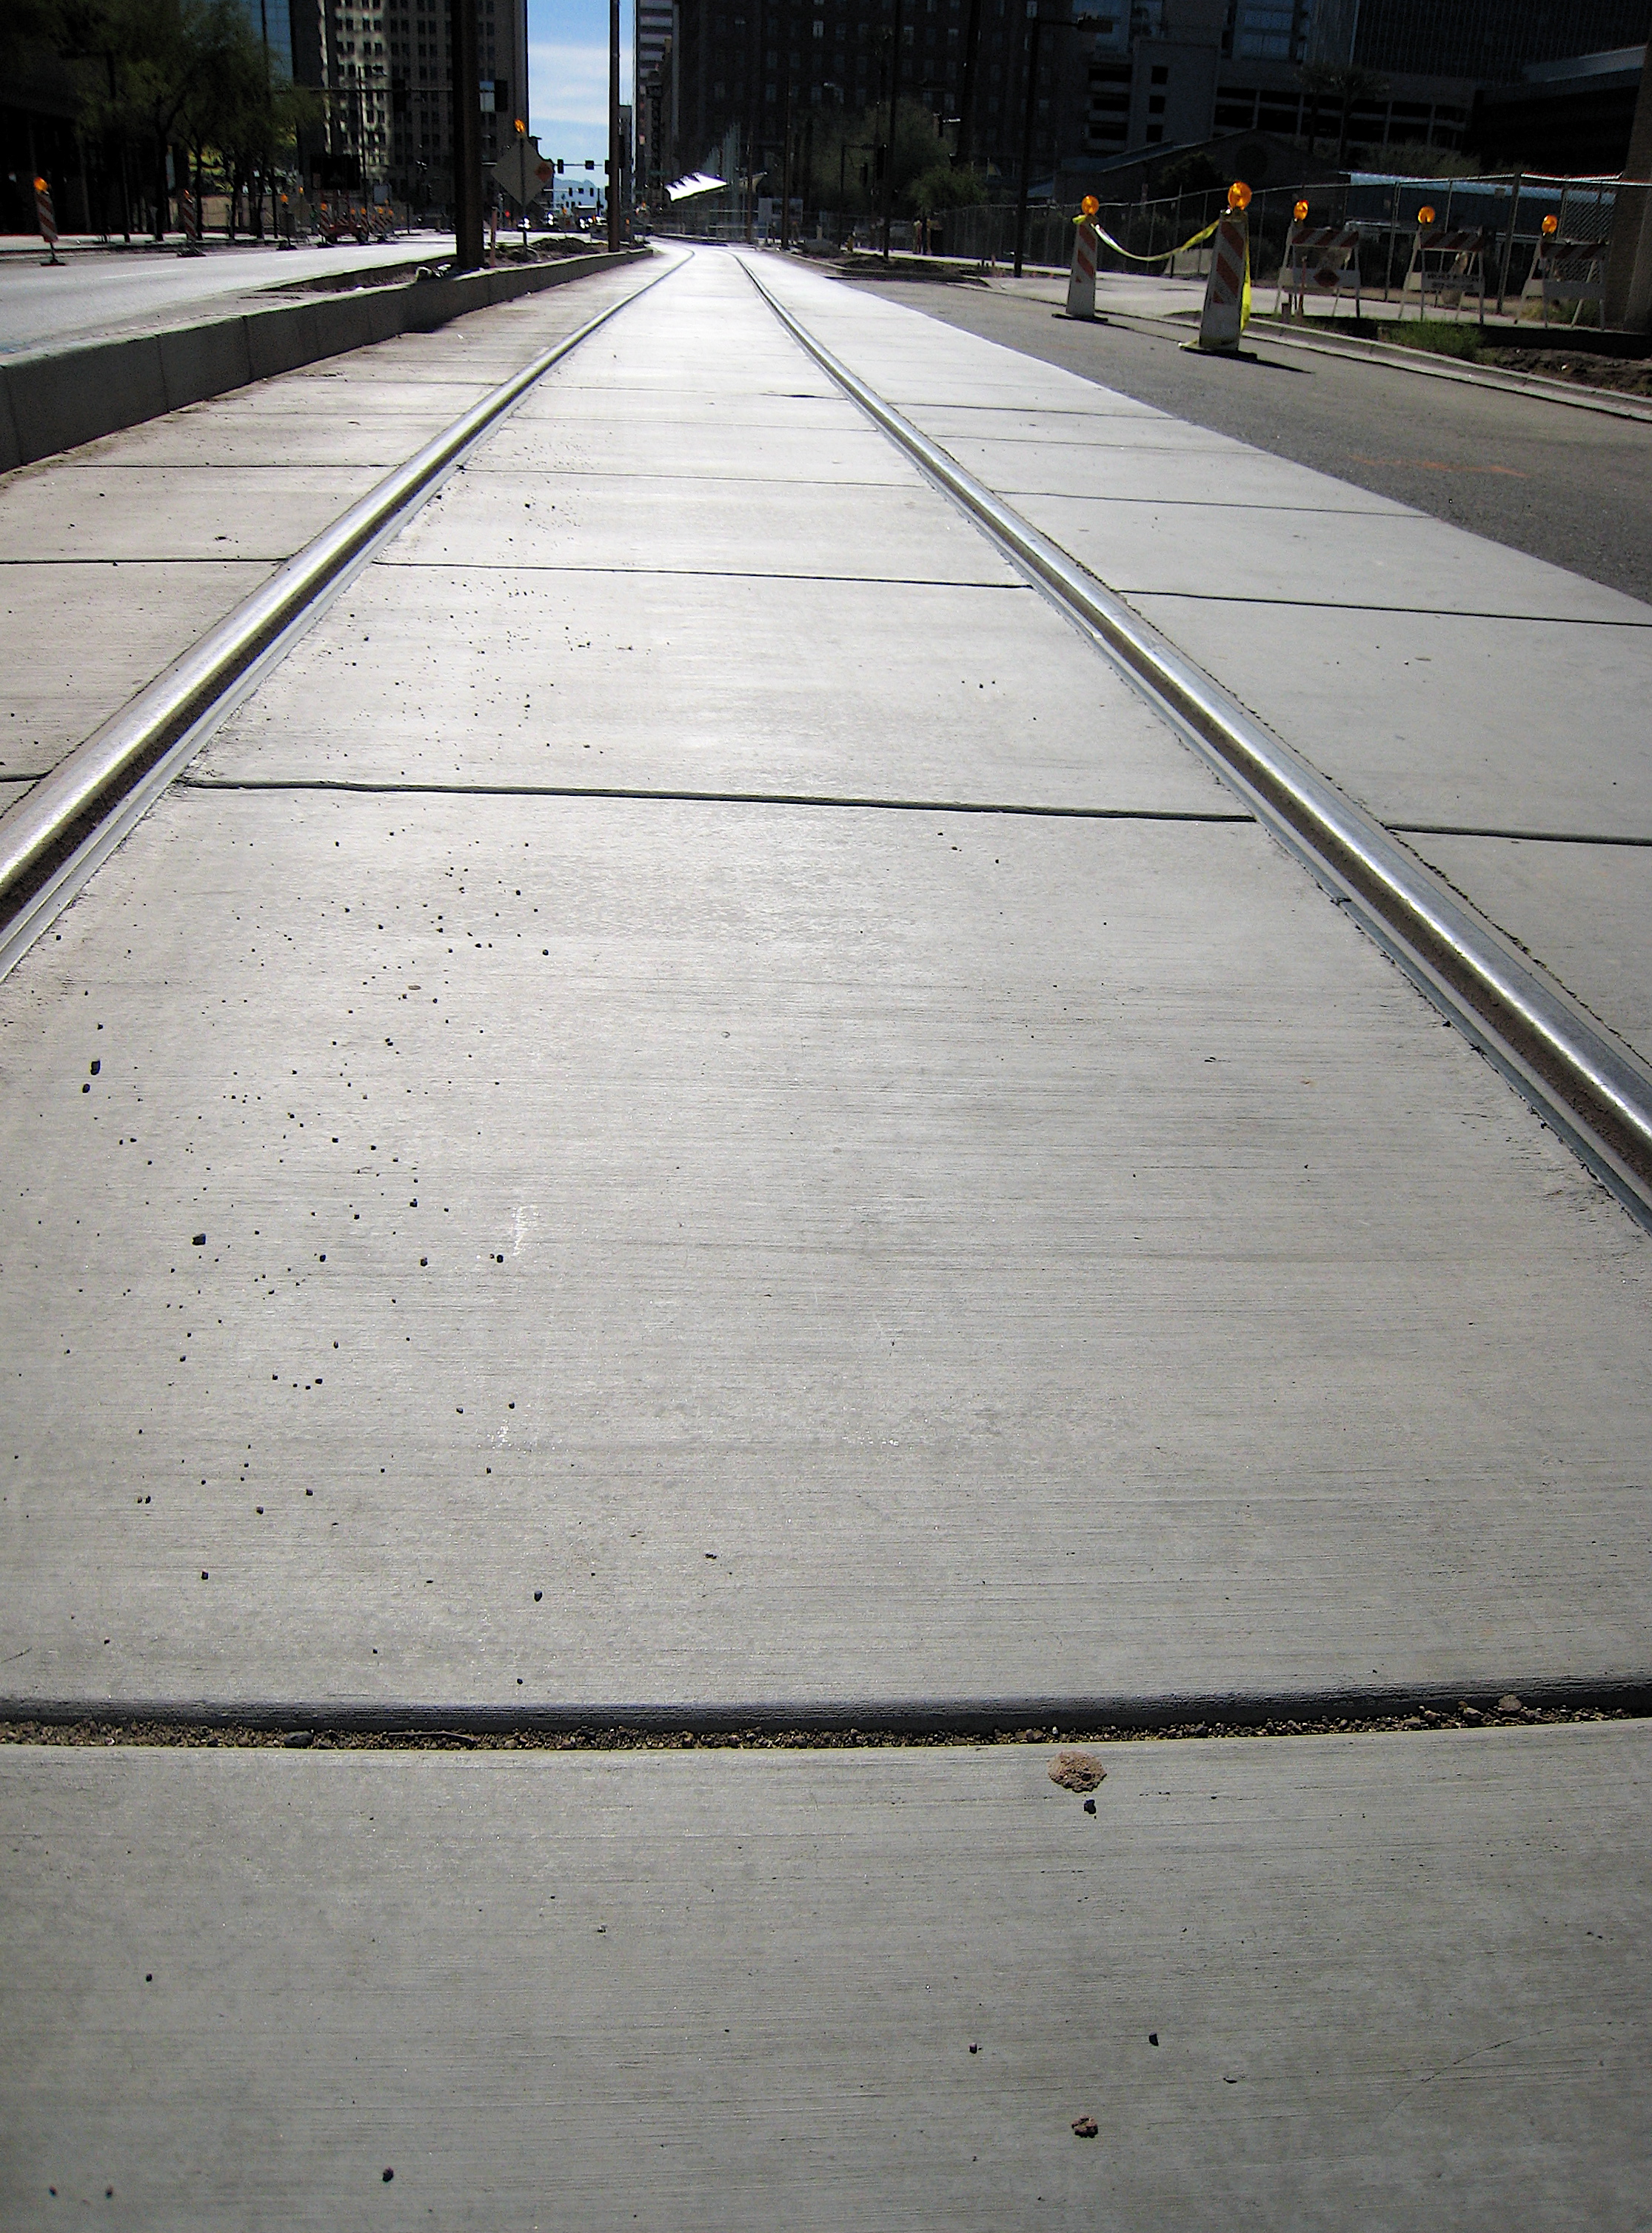
wood, road, street, sidewalk, floor, city, asphalt, walkway, line, lane, infrastructure, shape, phoenix, patterns4judy, flooring, pedestrian crossing, road surface, urban area